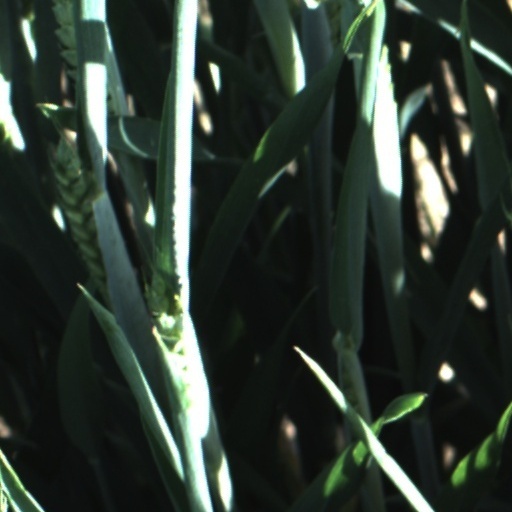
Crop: wheat